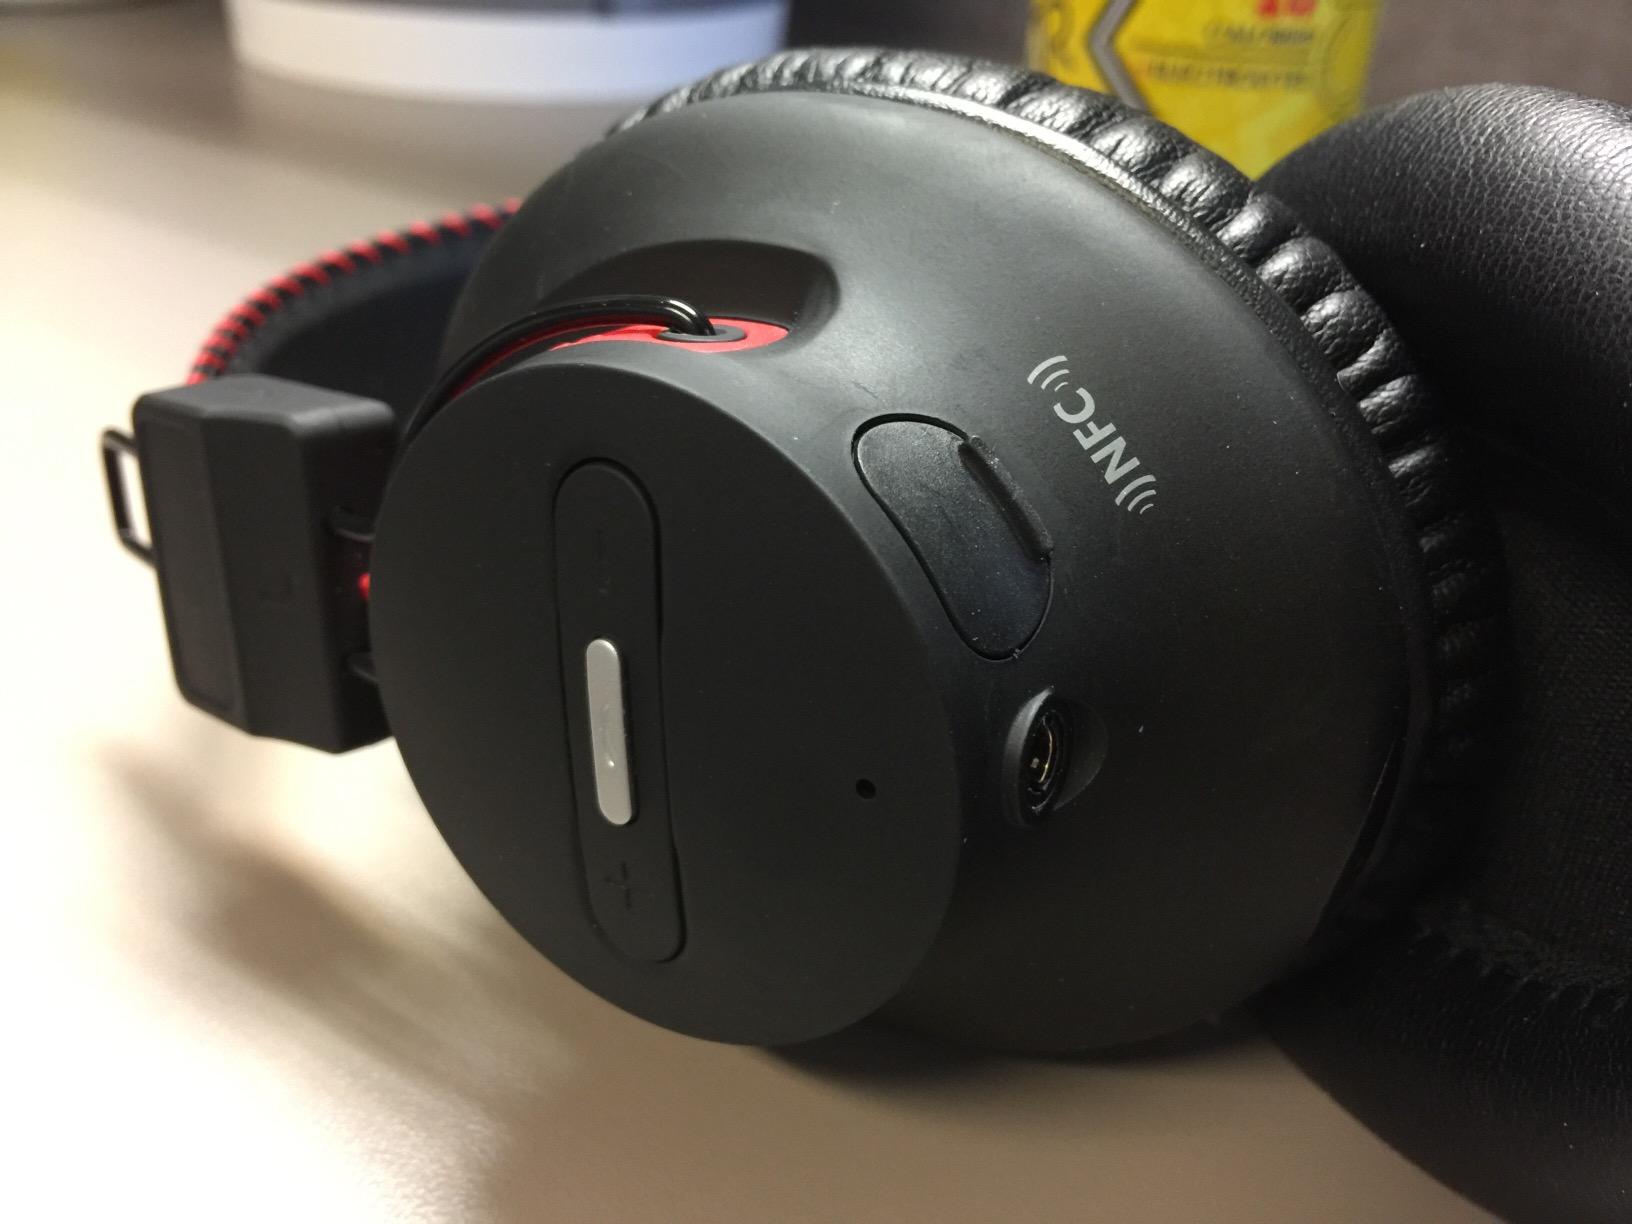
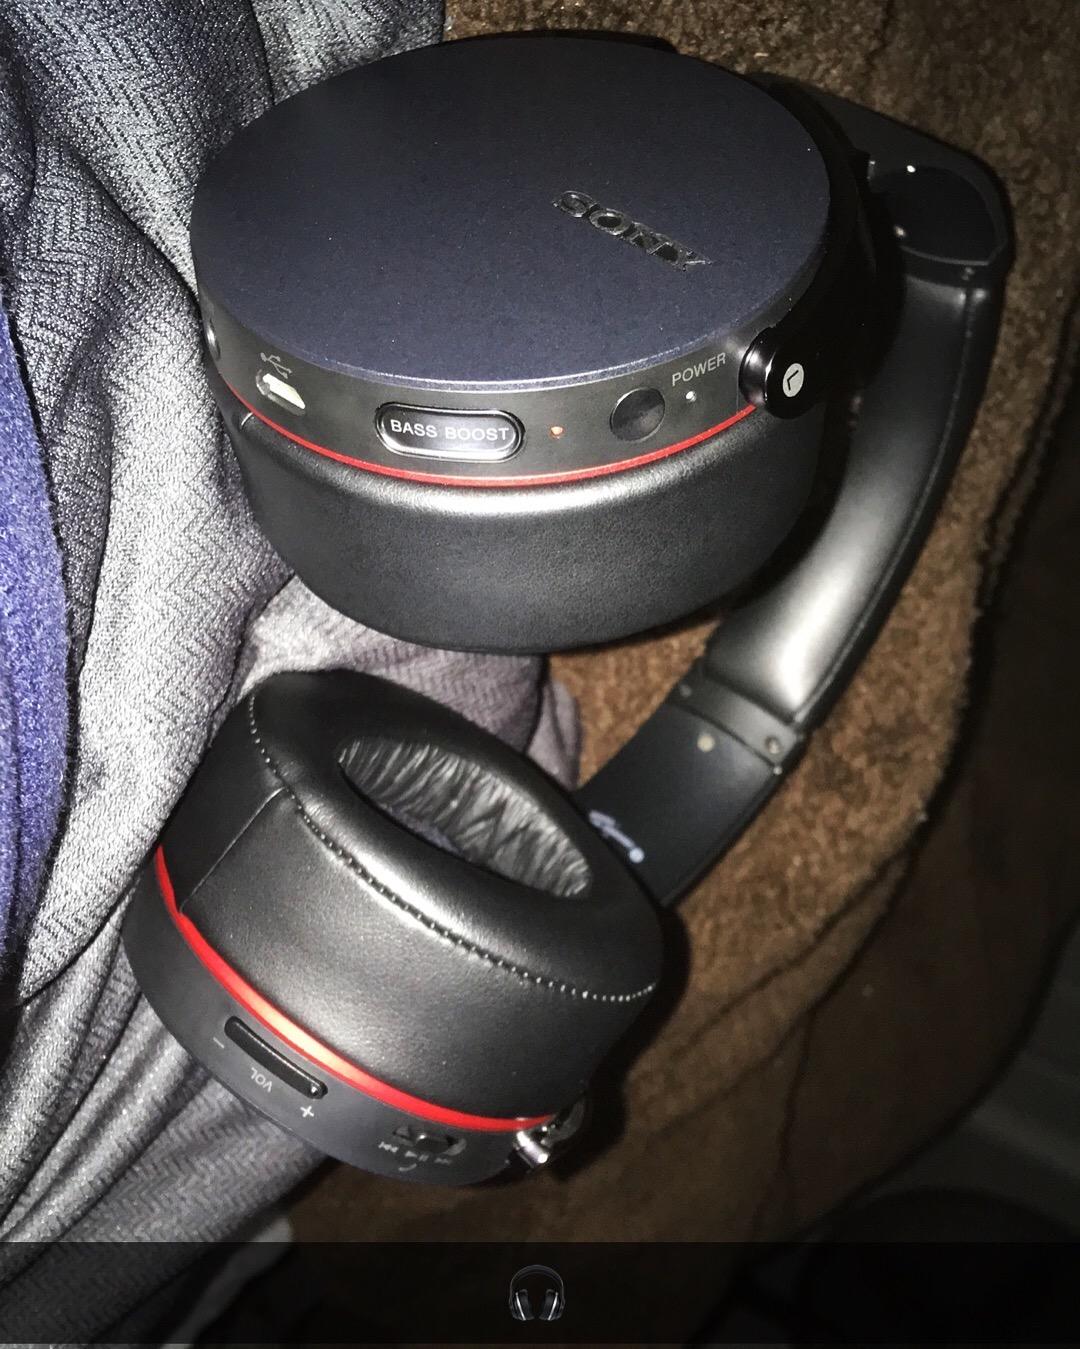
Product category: headphones
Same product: no